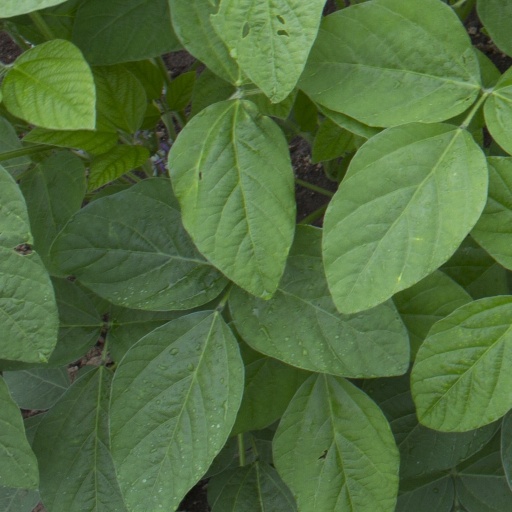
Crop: soybean